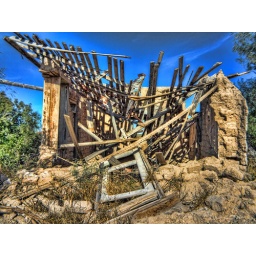
The front and roof of this building have collapsed since the last time I was in Langtry.